Valac

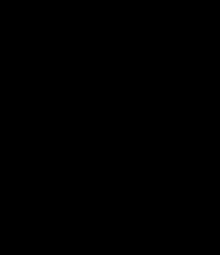
Valak as depicted in the "Dictionnaire Infernal"

Valac is a demon described in the goetic grimoires "The Lesser Key of Solomon" (in some versions as Ualac or Valak and in Thomas Rudd's variant as Valu), Johann Weyer's "Pseudomonarchia Daemonum" (as Volac), the "Liber Officiorum Spirituum" (as Coolor or Doolas), and in the "Munich Manual of Demonic Magic" (as Volach) as an angelically winged boy riding a two-headed dragon, attributed with the power of finding treasures.